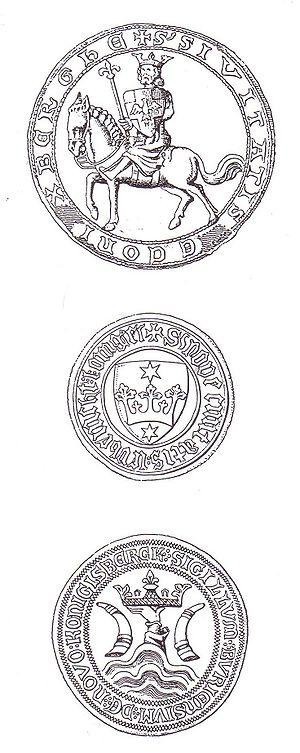
Kneiphof était un quartier du centre de Königsberg, en Allemagne. Au Moyen Âge, c'était l'une des trois villes qui composaient la ville de Königsberg, les autres étant Altstadt et Löbenicht. La ville était située sur une île de 10 hectares du même nom sur la rivière Pregel et comprenait la cathédrale de Königsberg et le campus d'origine de l'Université de Königsberg. Son territoire fait maintenant partie du district Moskovsky de Kaliningrad, en Russie.
Altstadt était un quartier du centre de Königsberg, en Allemagne. Au Moyen Âge, c'était la plus puissante des trois villes qui composaient la ville de Königsberg, les autres étant Löbenicht et Kneiphof. Son territoire fait maintenant partie de Kaliningrad, en Russie.